Terminocavus

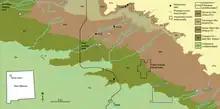
Geological map of the southeast San Juan Basin; B (upper middle) is where the holotype was found

The holotype specimen NMMNH P-27468, collected in 1997, consists of a parietal (or fused paired parietals), other skull fragments, a partial sacrum, and vertebral fragments. It was discovered in grey siltstone deposits from the Campanian Hunter Wash Member of the Kirtland Formation of the San Juan Basin in New Mexico. It is the only diagnostic chasmosaurine specimen discovered from the middle or upper part of the Hunter Wash Member. The age of the specimen is undetermined; its frill texture indicates it is a young subadult, but its large size and epiparietal fusion would indicate it represents an adult.